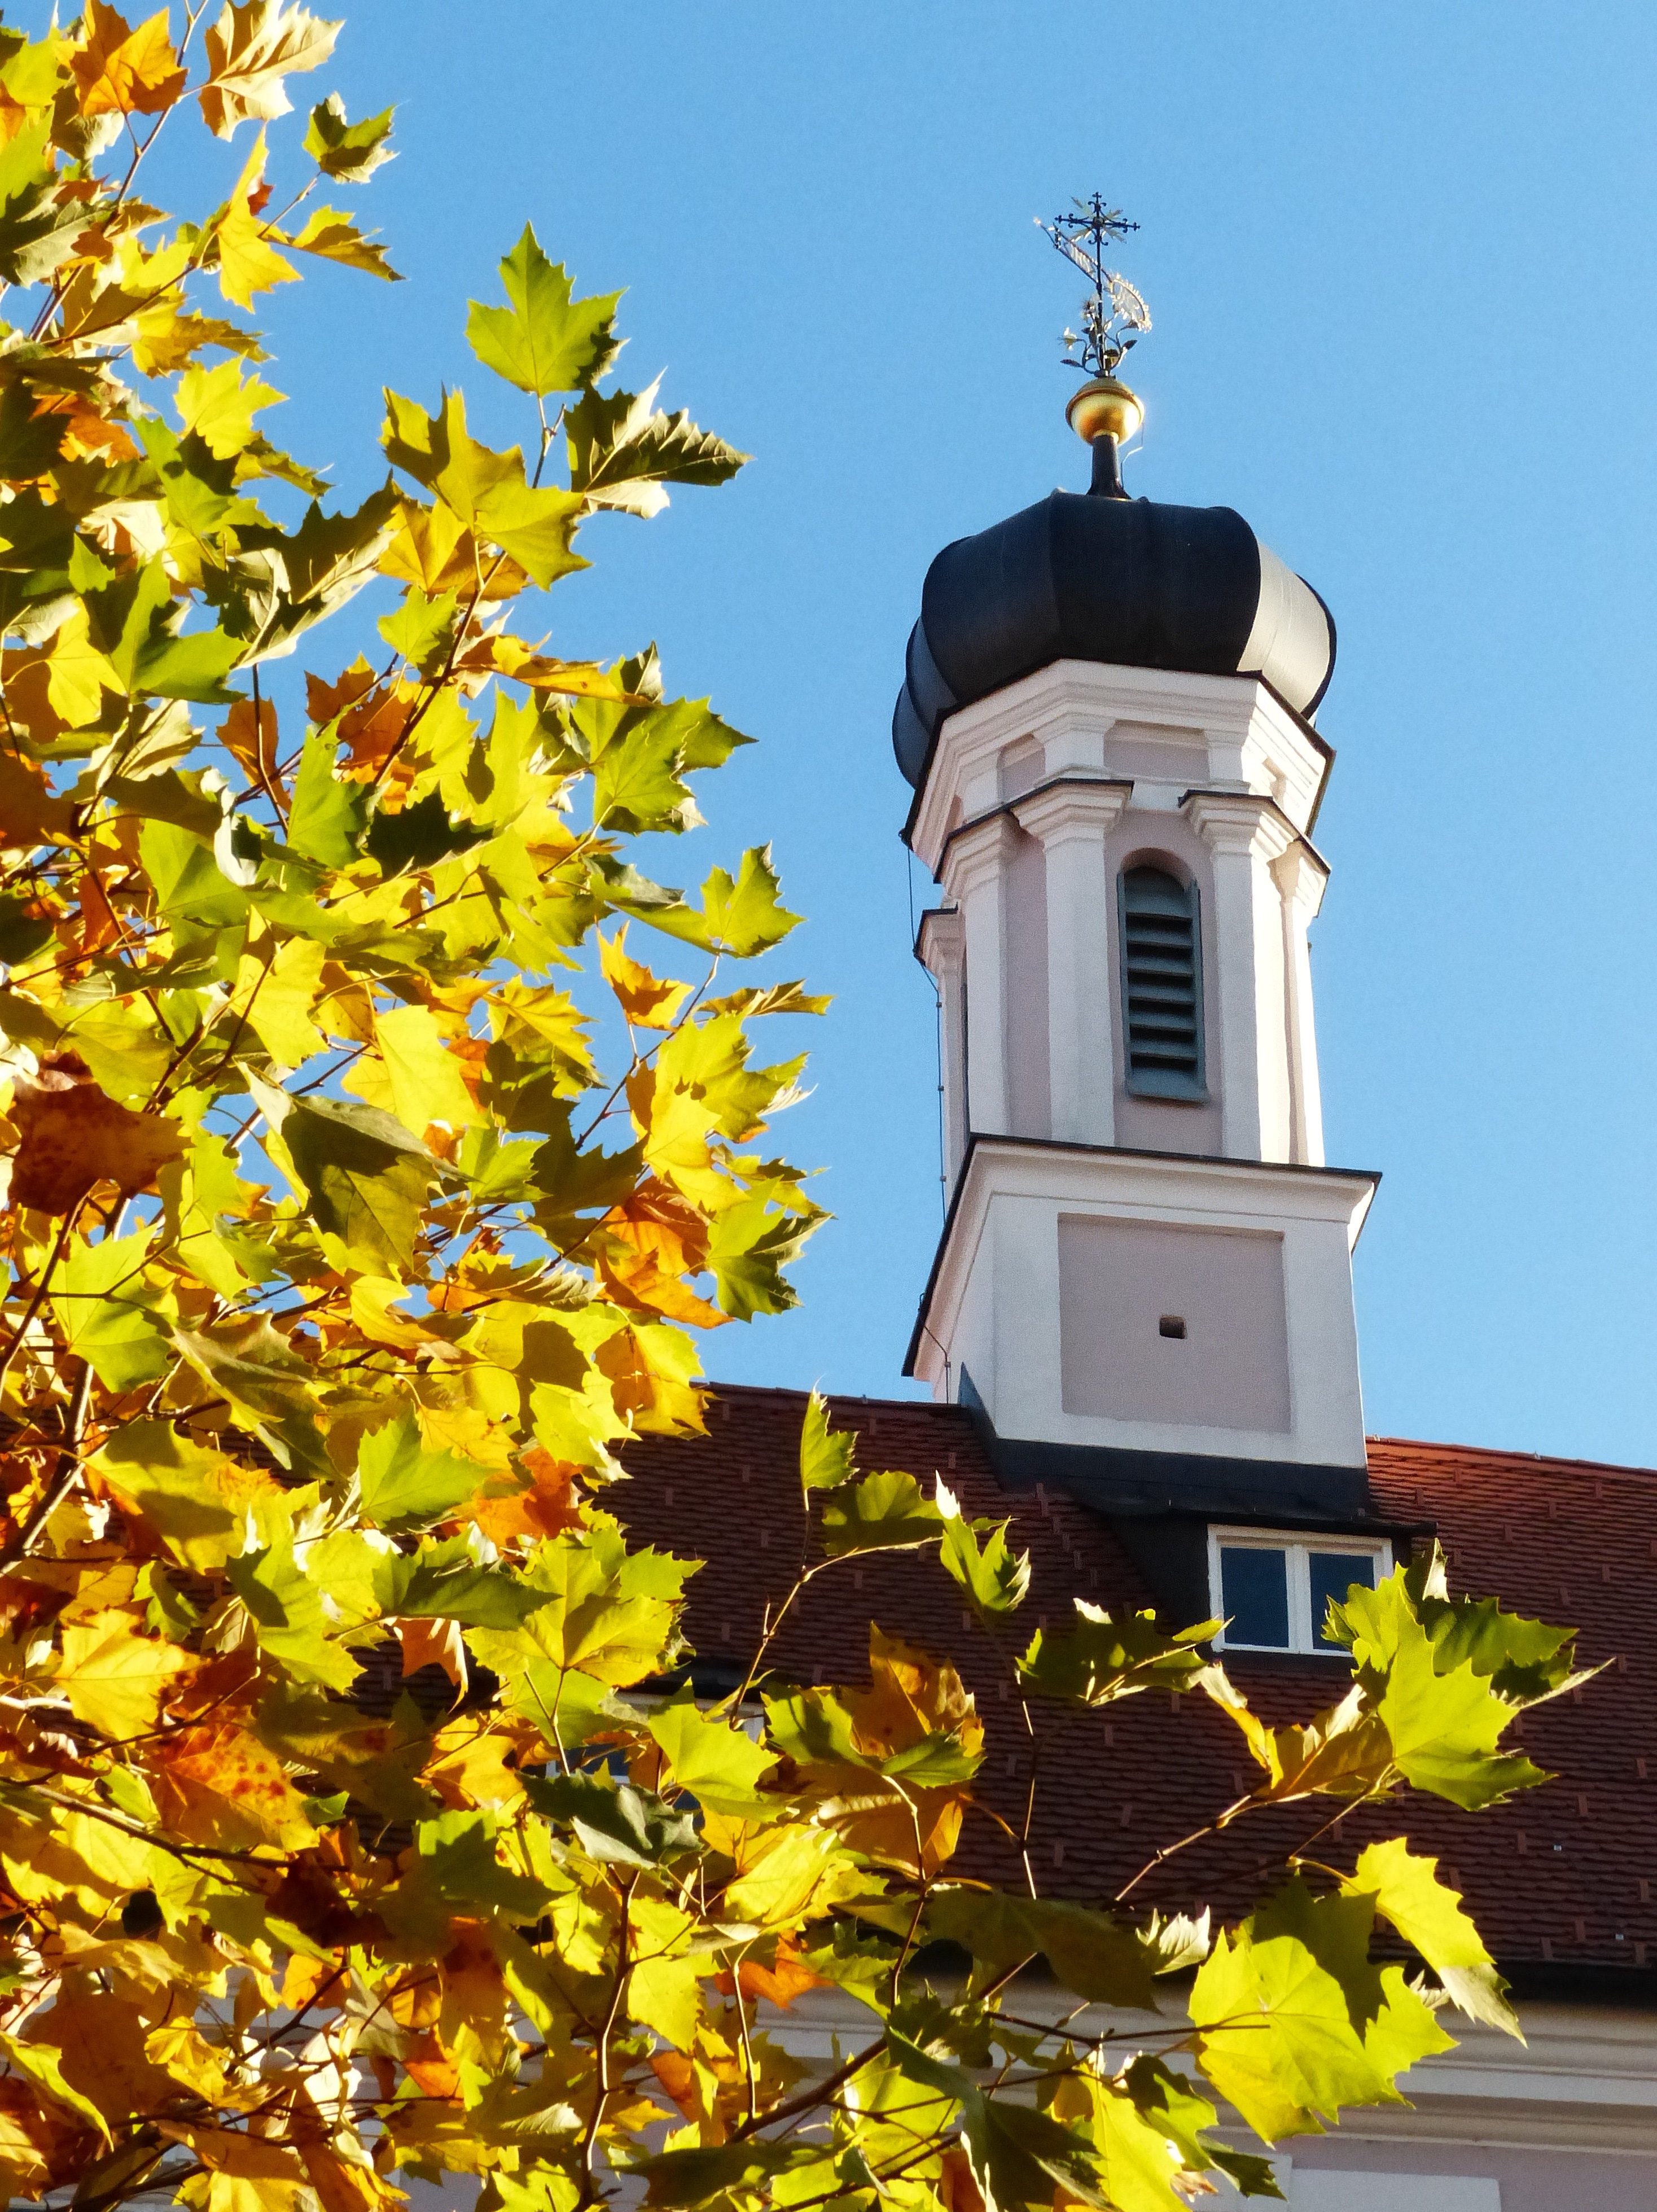
tree, flower, tower, autumn, yellow, season, leaves, branches, fall foliage, leaves in the autumn, yellow leaves, golden autumn, yellow sheet, golden october, allg u, under allg u, onion dome, golden spire, maria was, mindelheim